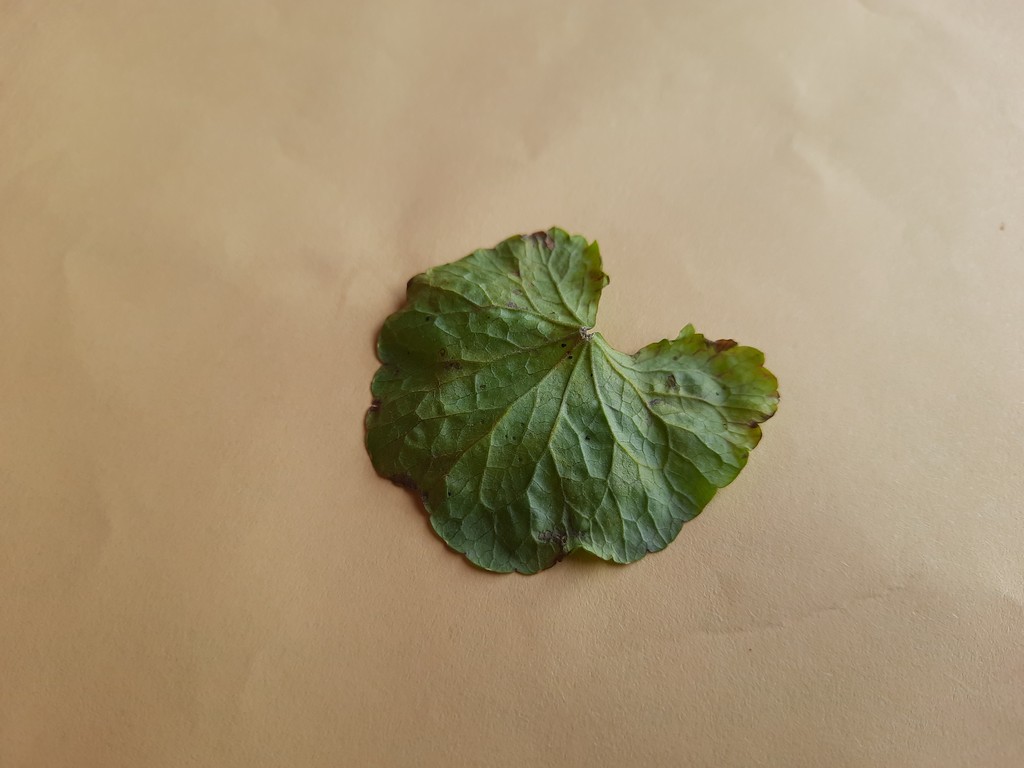
Label: Unhealthy